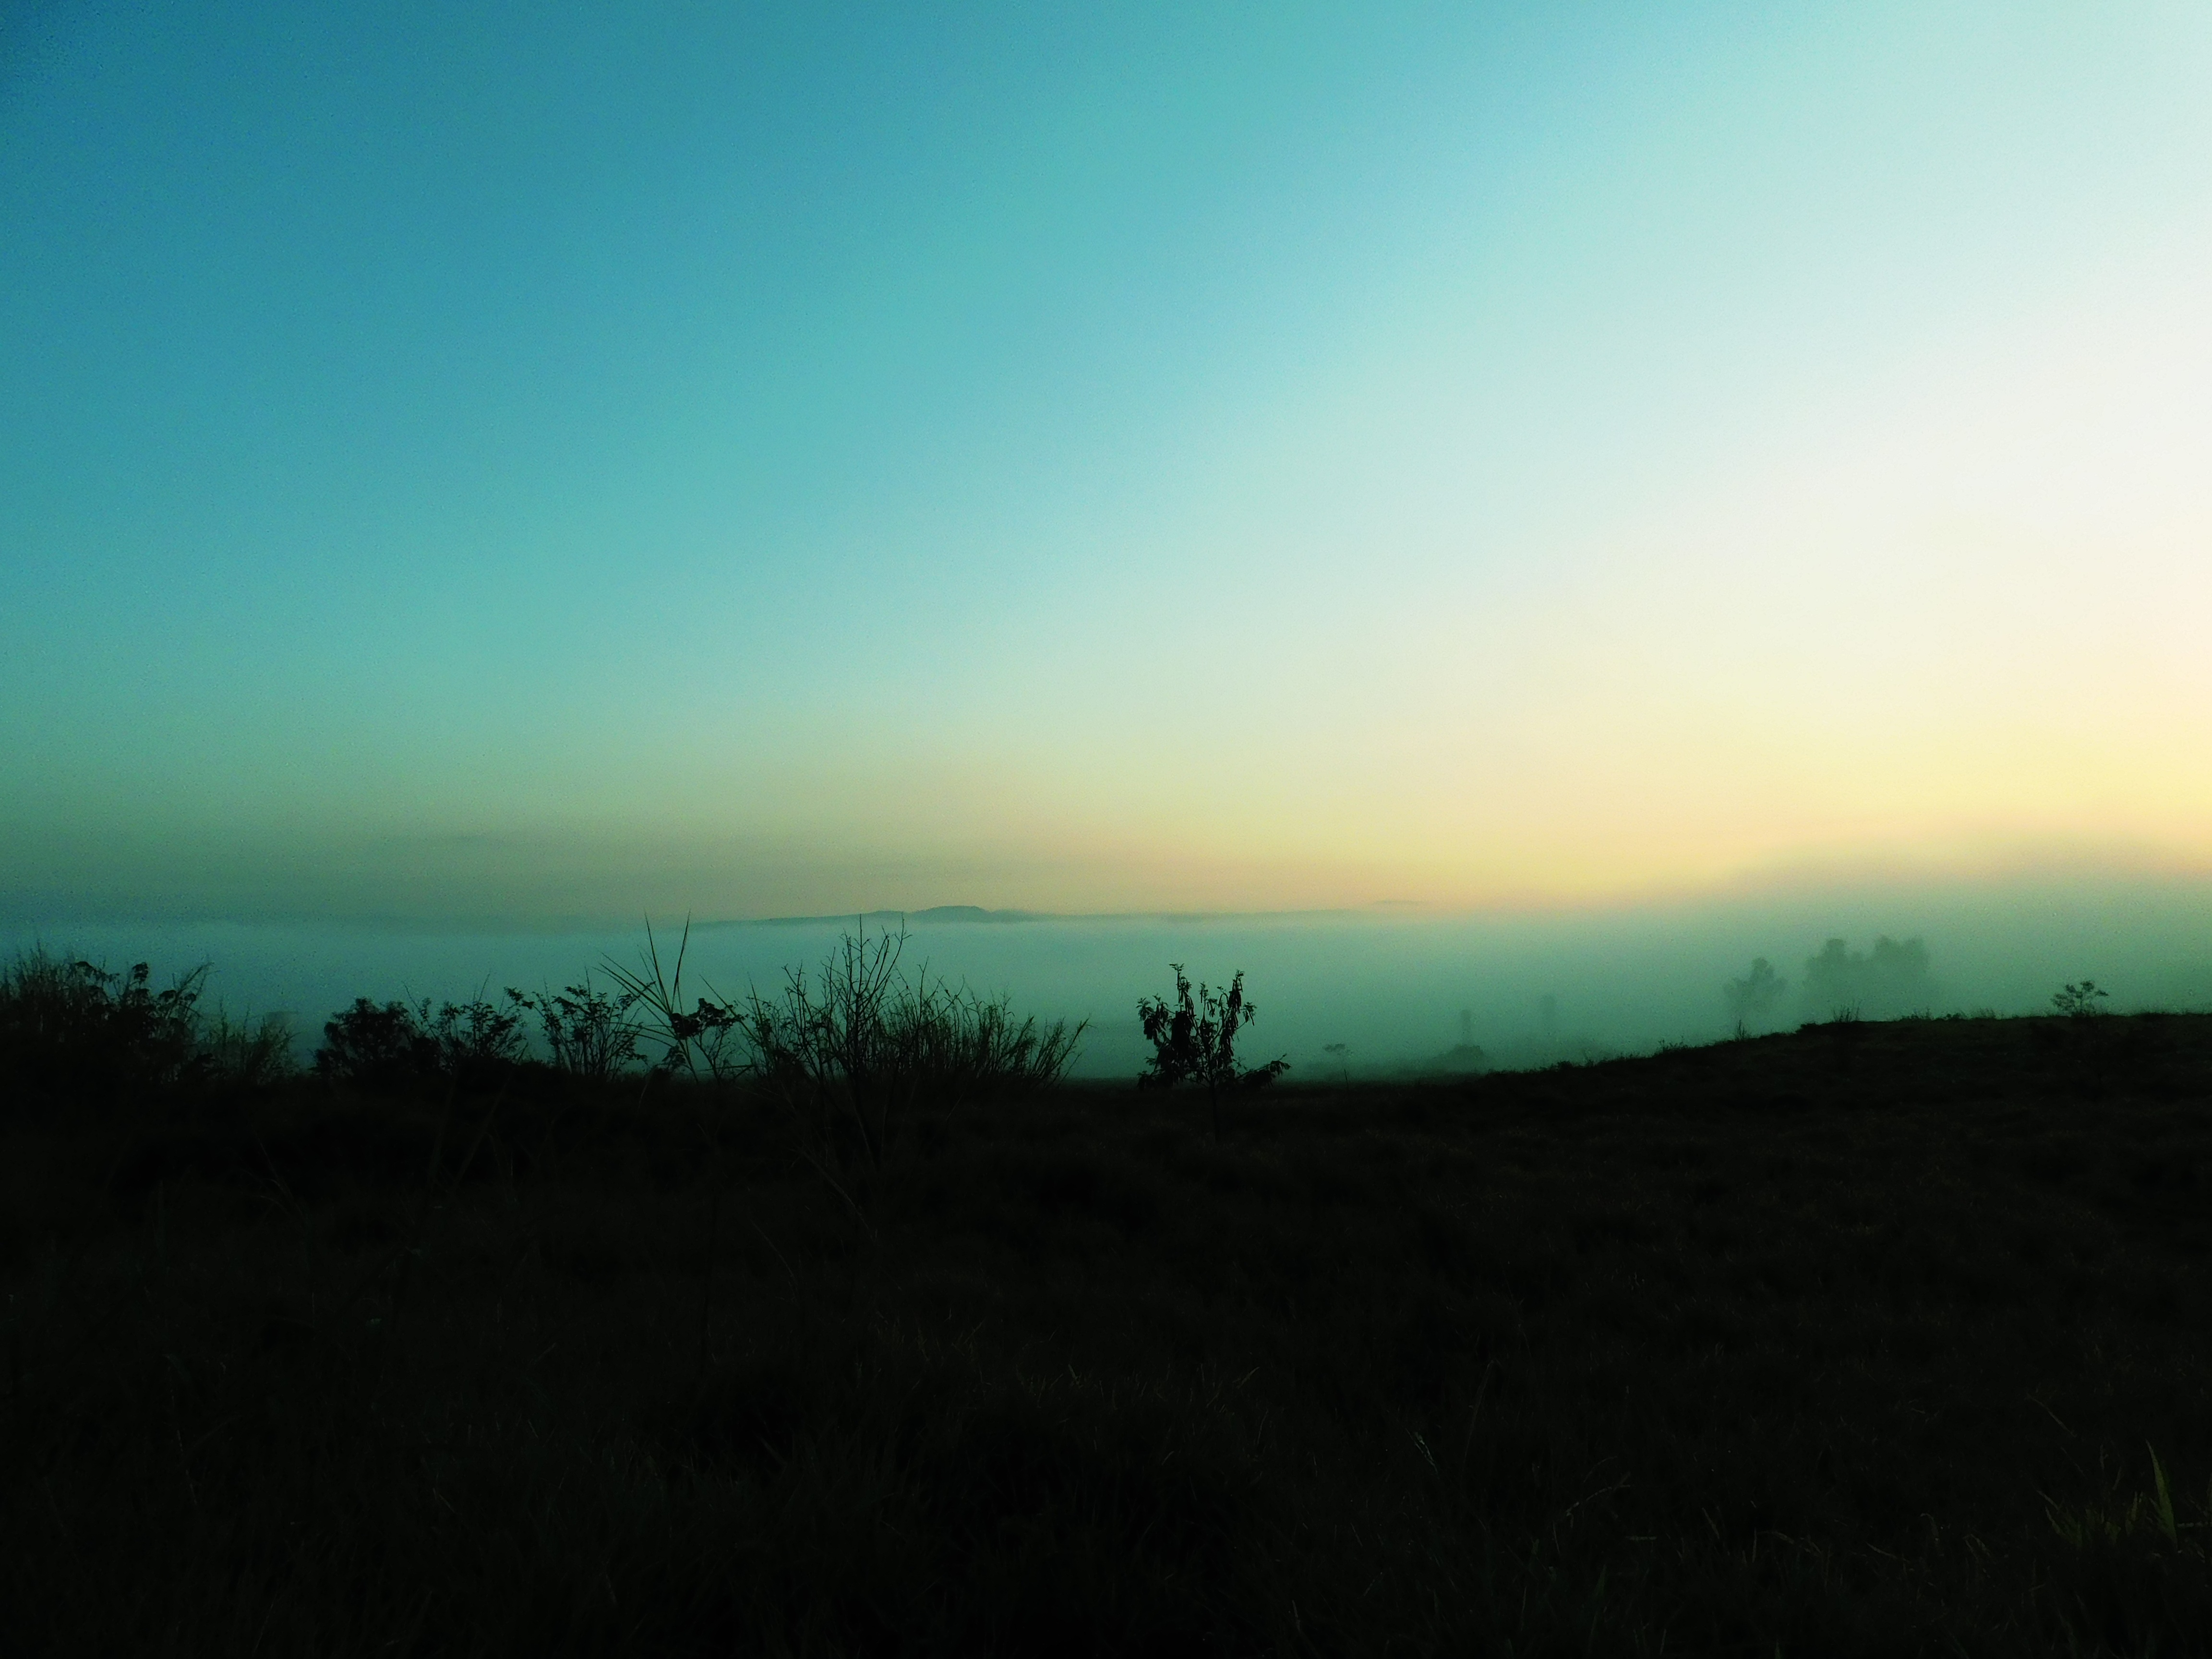
nature, horizon, mountain, cloud, sky, sunrise, sunset, mist, field, prairie, sunlight, morning, hill, dawn, atmosphere, dusk, evening, plain, grassland, rural area, atmospheric phenomenon